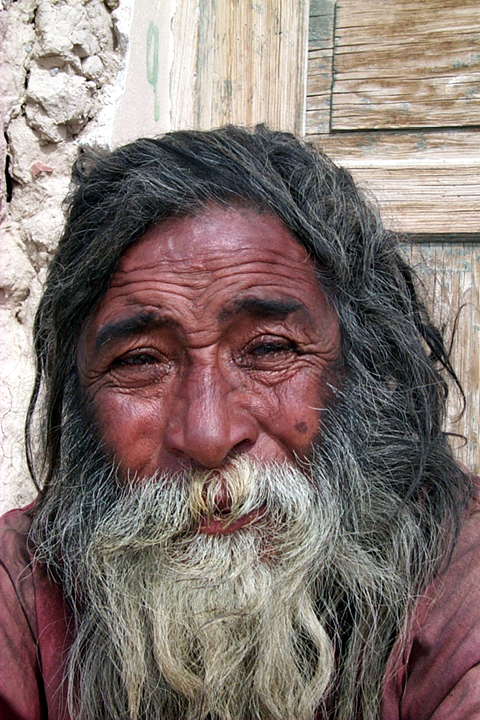
Portrait style: Real Portrait